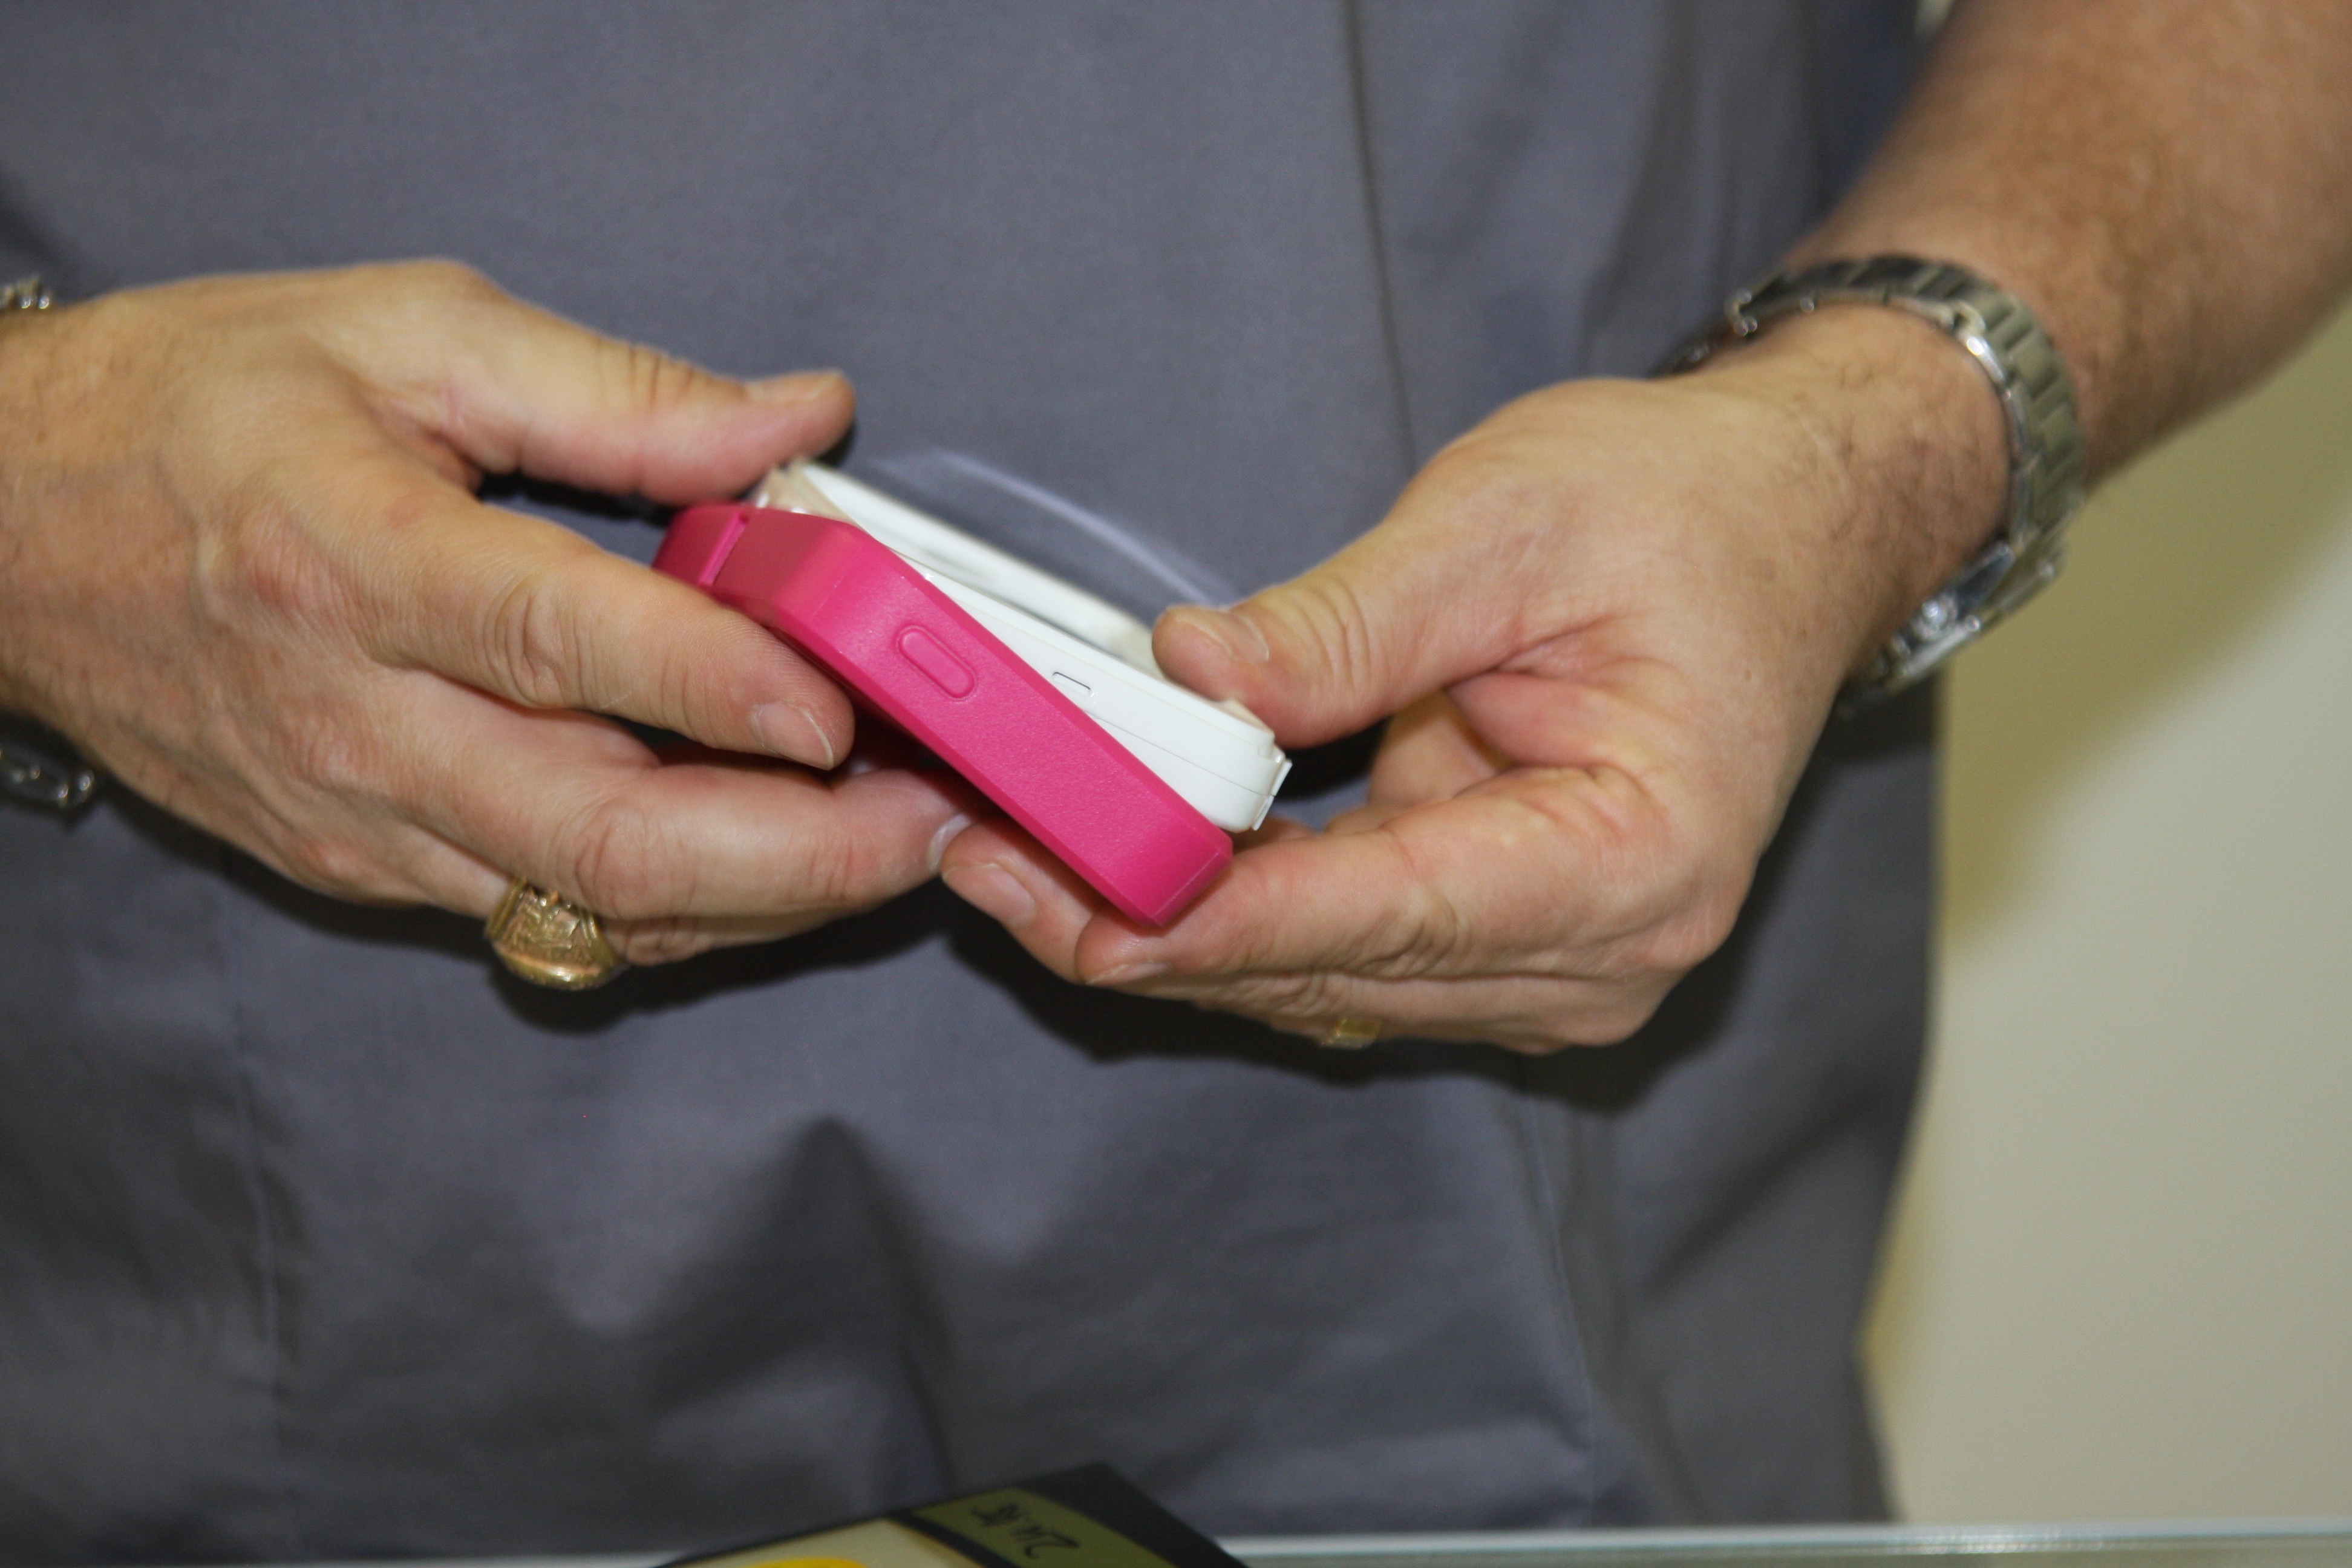
writing, hand, finger, phone, art, case, cell